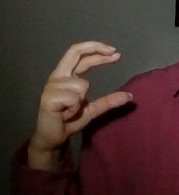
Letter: thal